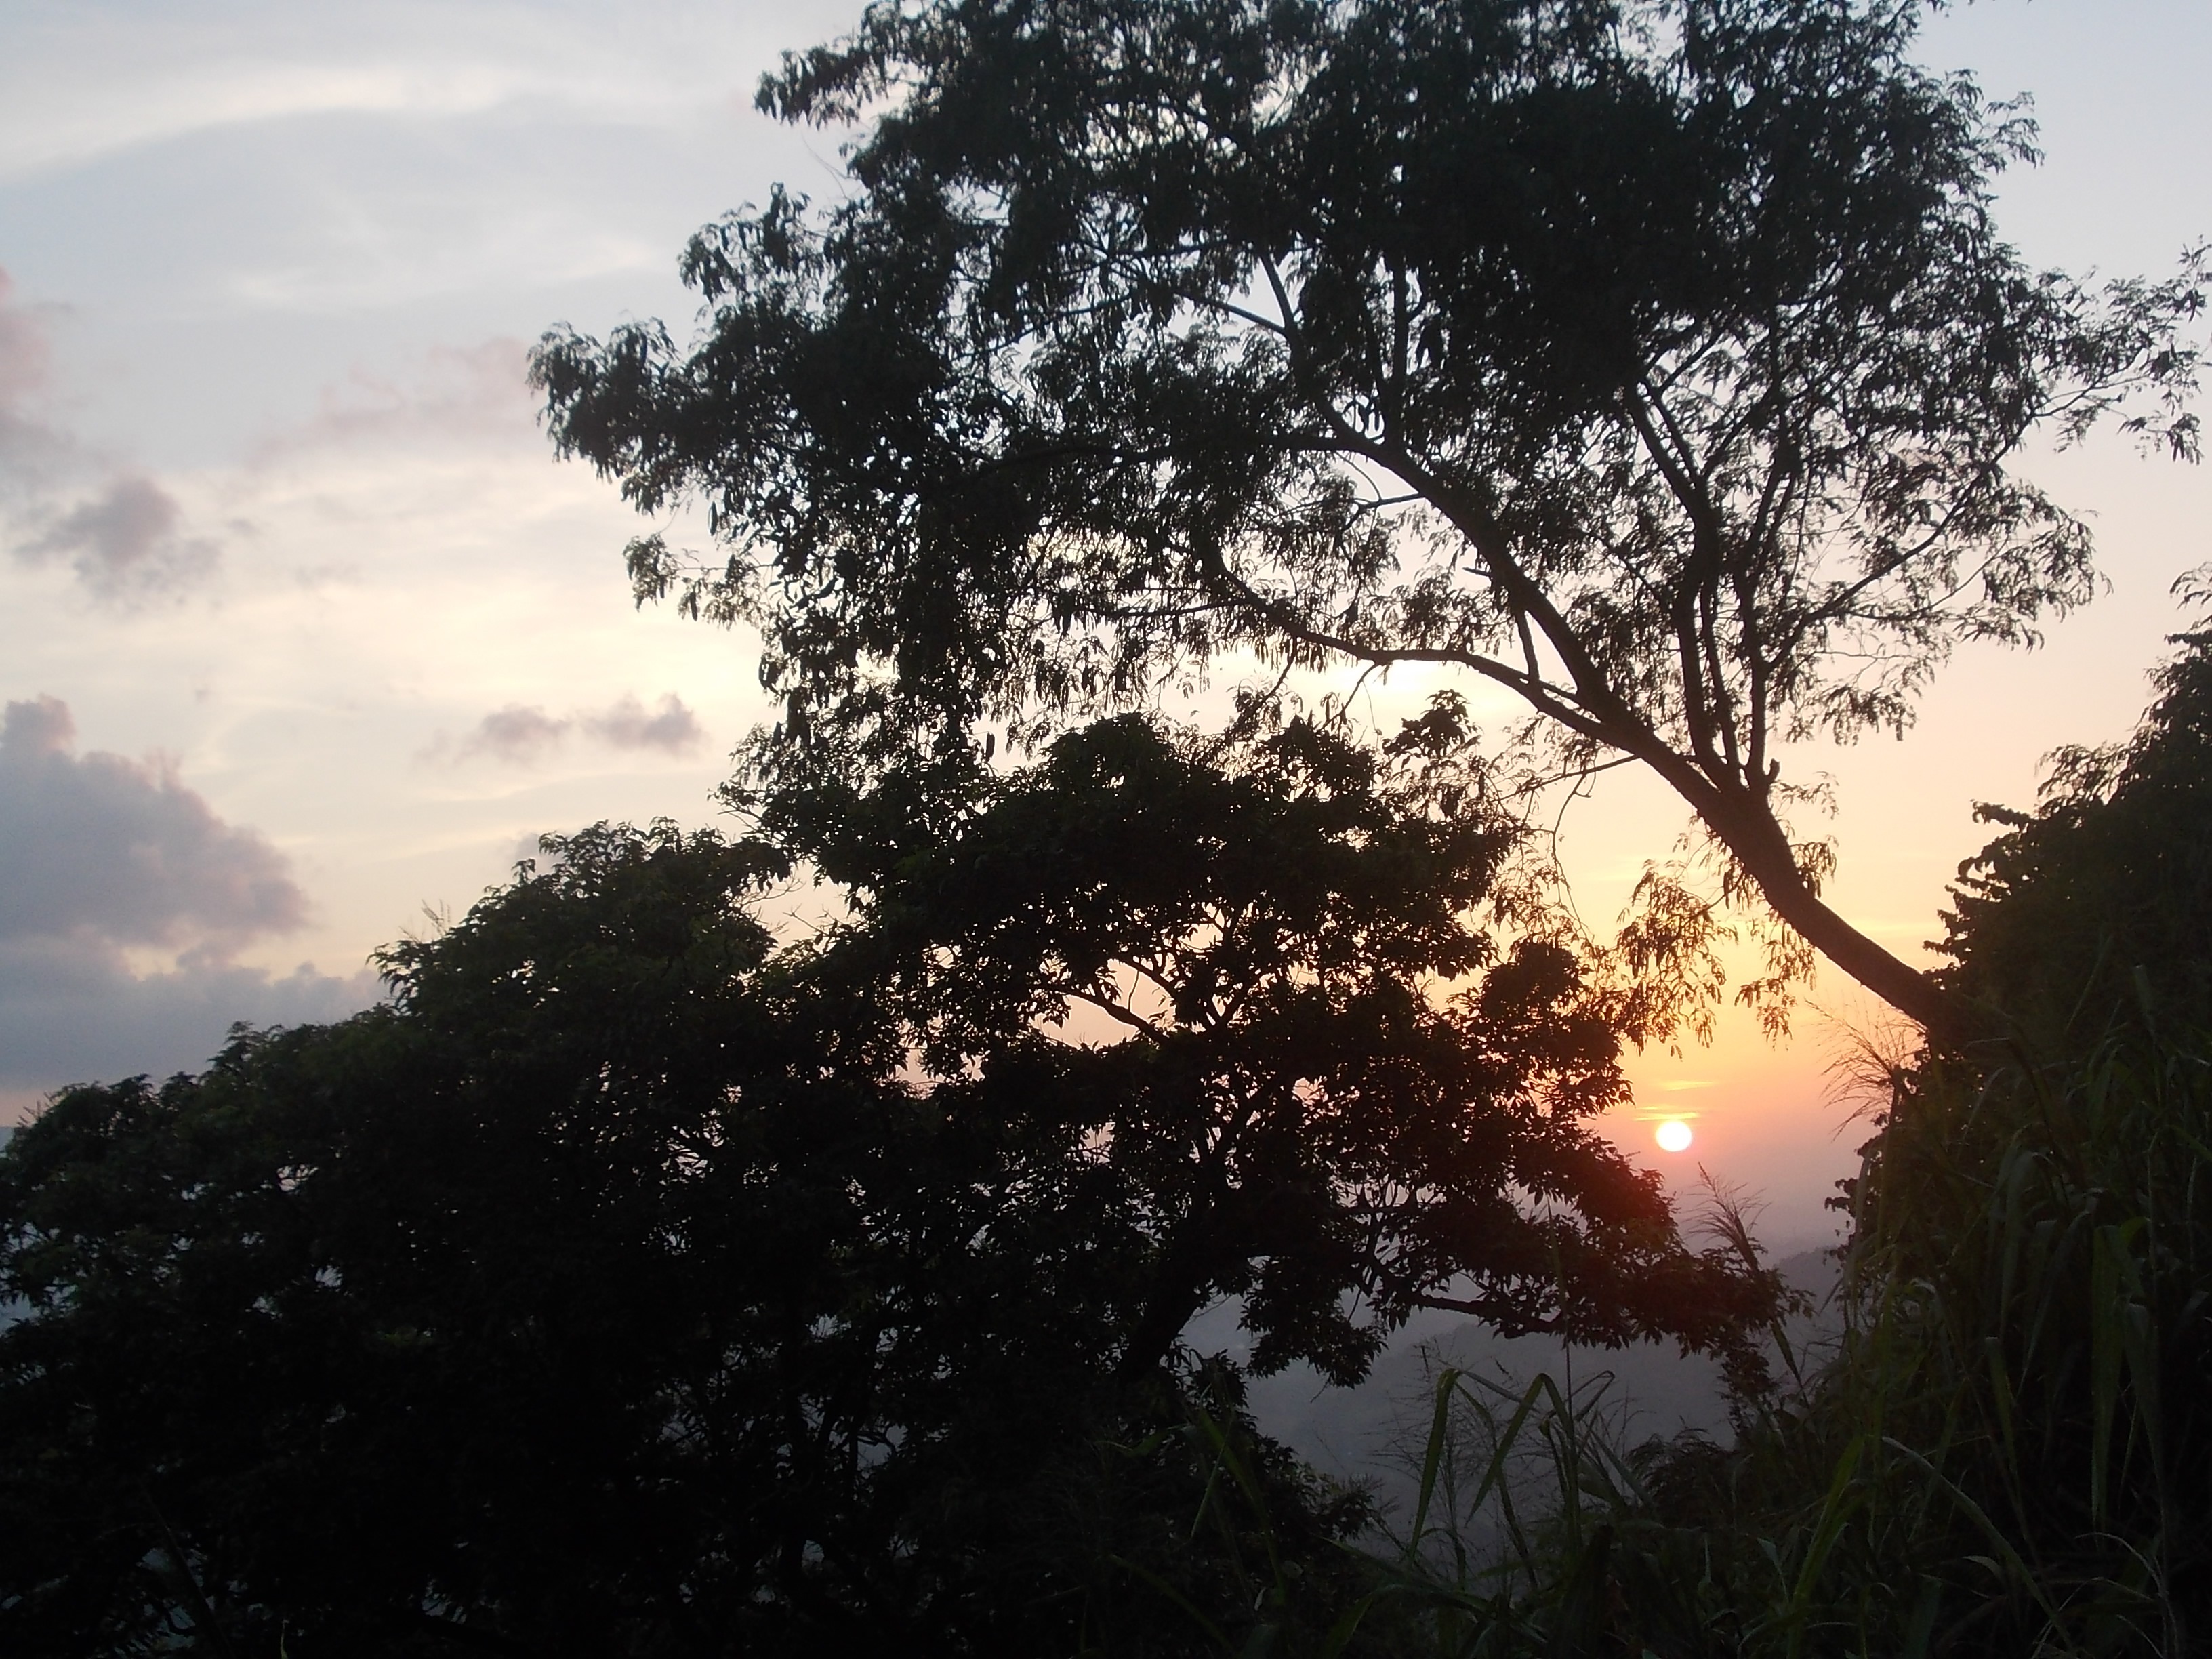
tree, nature, forest, branch, cloud, plant, sky, sun, sunrise, sunset, sunlight, morning, leaf, dawn, dusk, evening, savanna, sri lanka, atmospheric phenomenon, woody plant